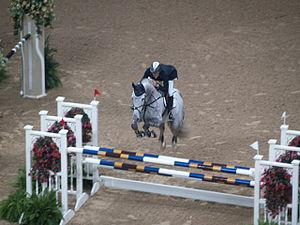
Rodrigo Pessoa, né le 29 novembre 1972 à Neuilly-sur-Seine en France, est un cavalier brésilien champion olympique de saut d'obstacles. Il est le fils de Nelson Pessoa, qui était surnommé le « Sorcier brésilien ».